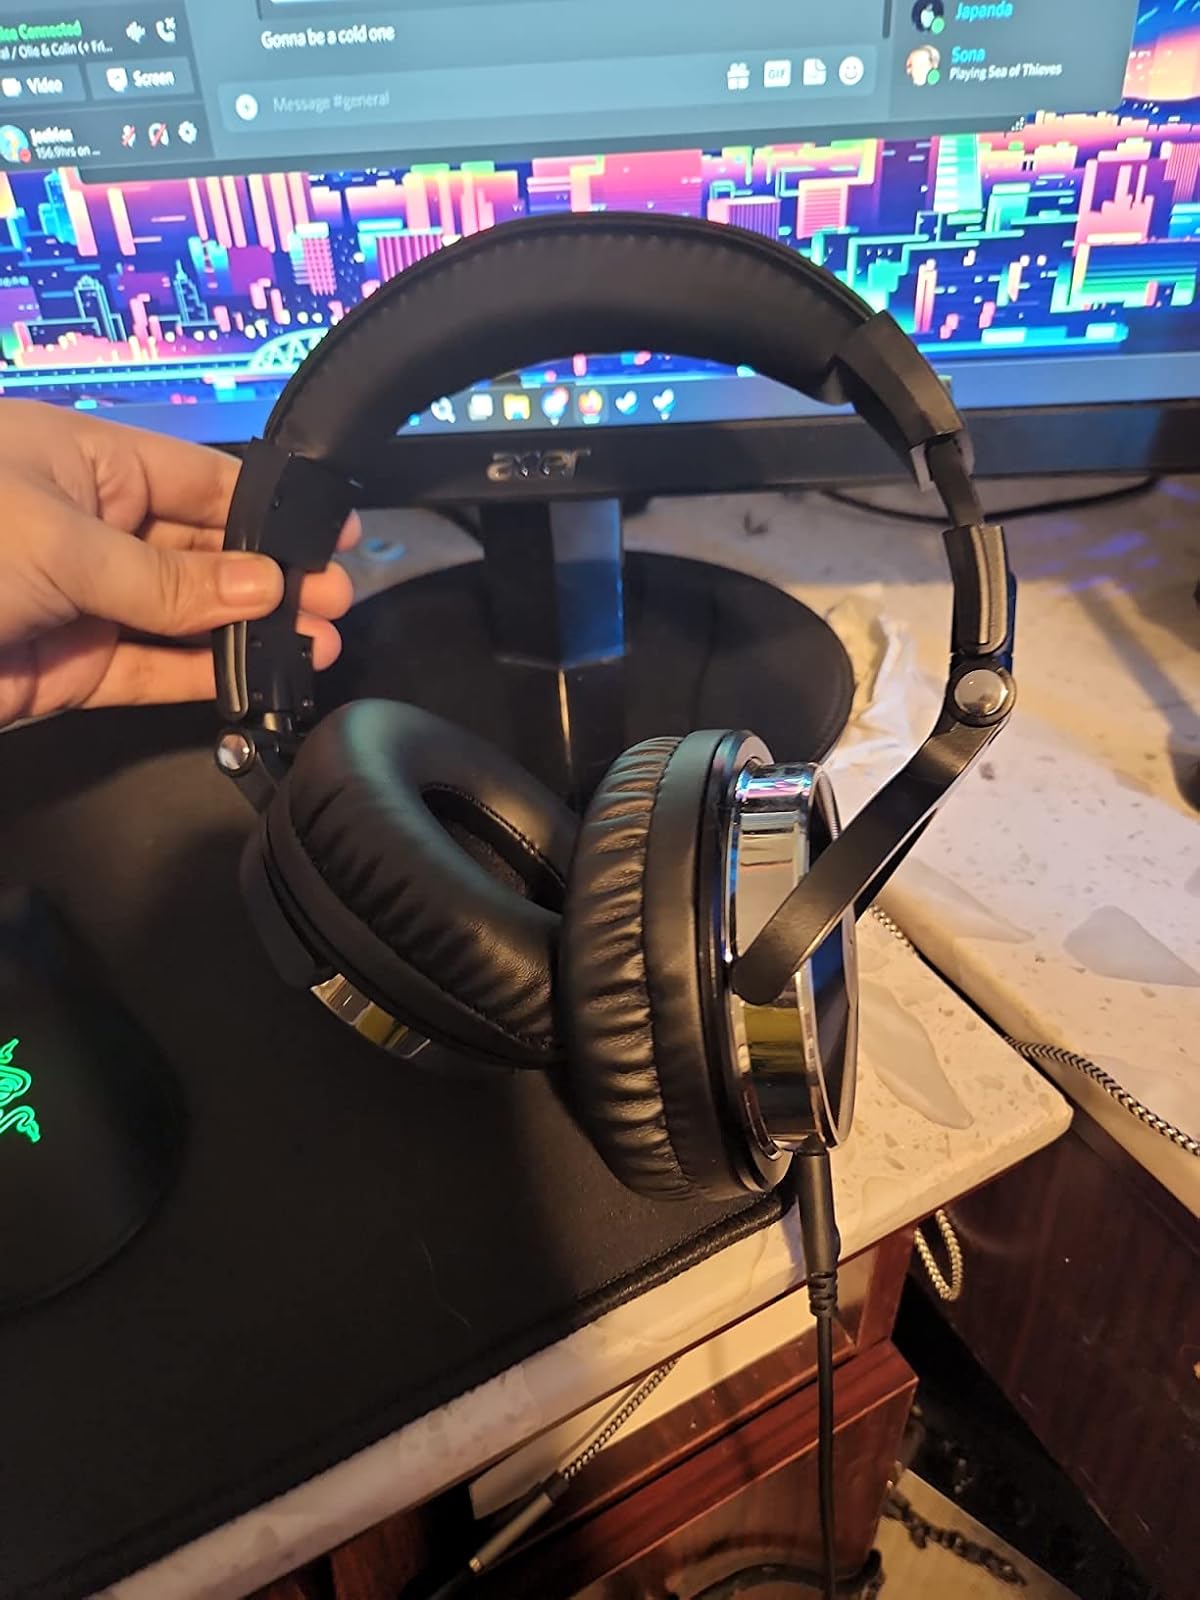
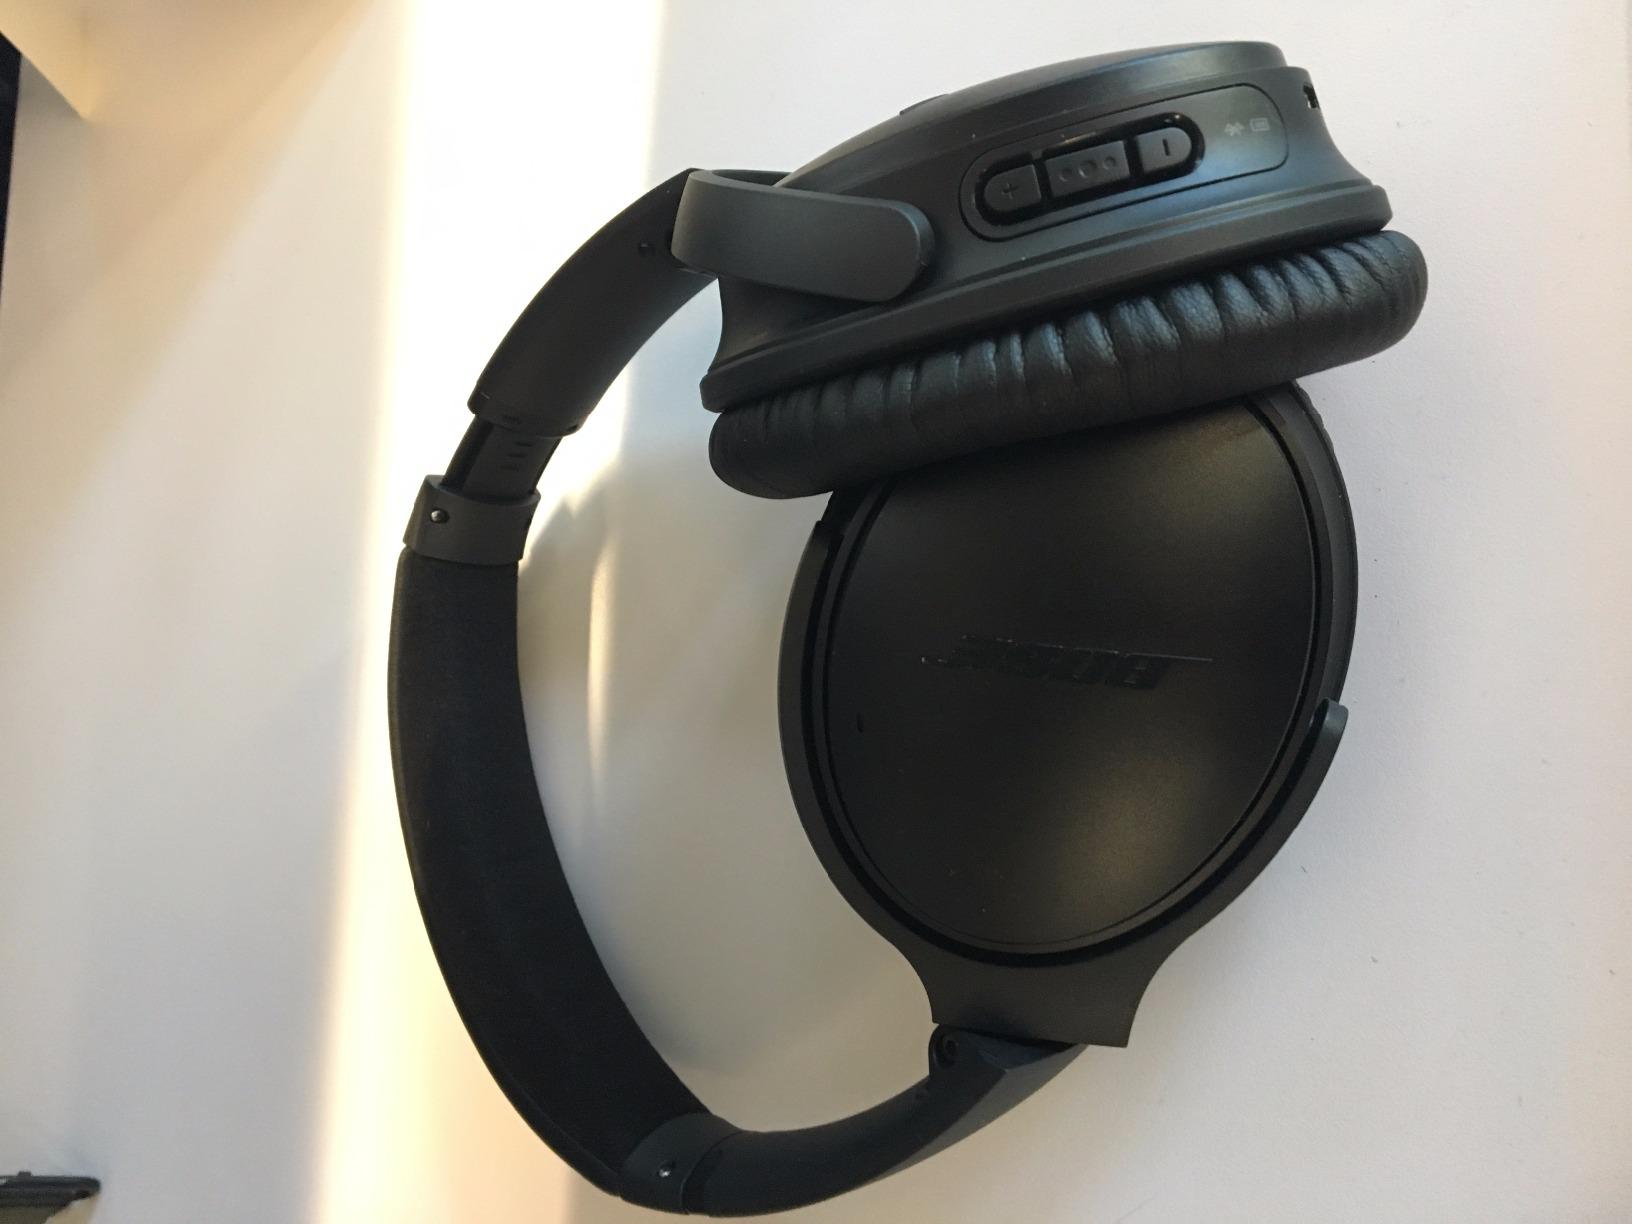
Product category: headphones
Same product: no